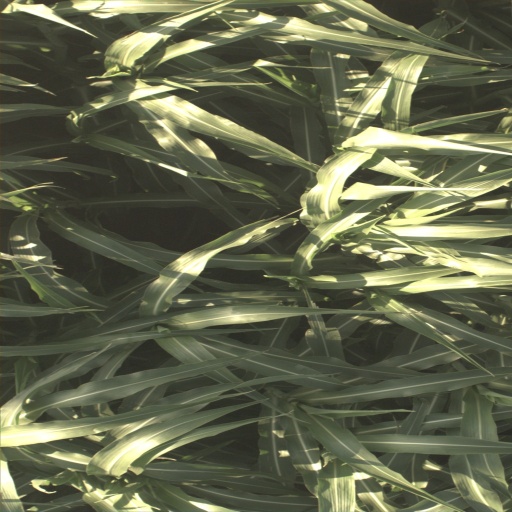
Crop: sorghum